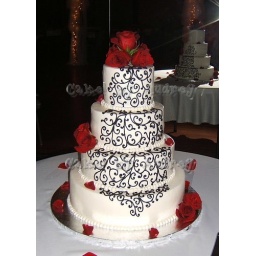
Buttercream iced cake with black scrollwork. The back can be seen in the mirror's reflection